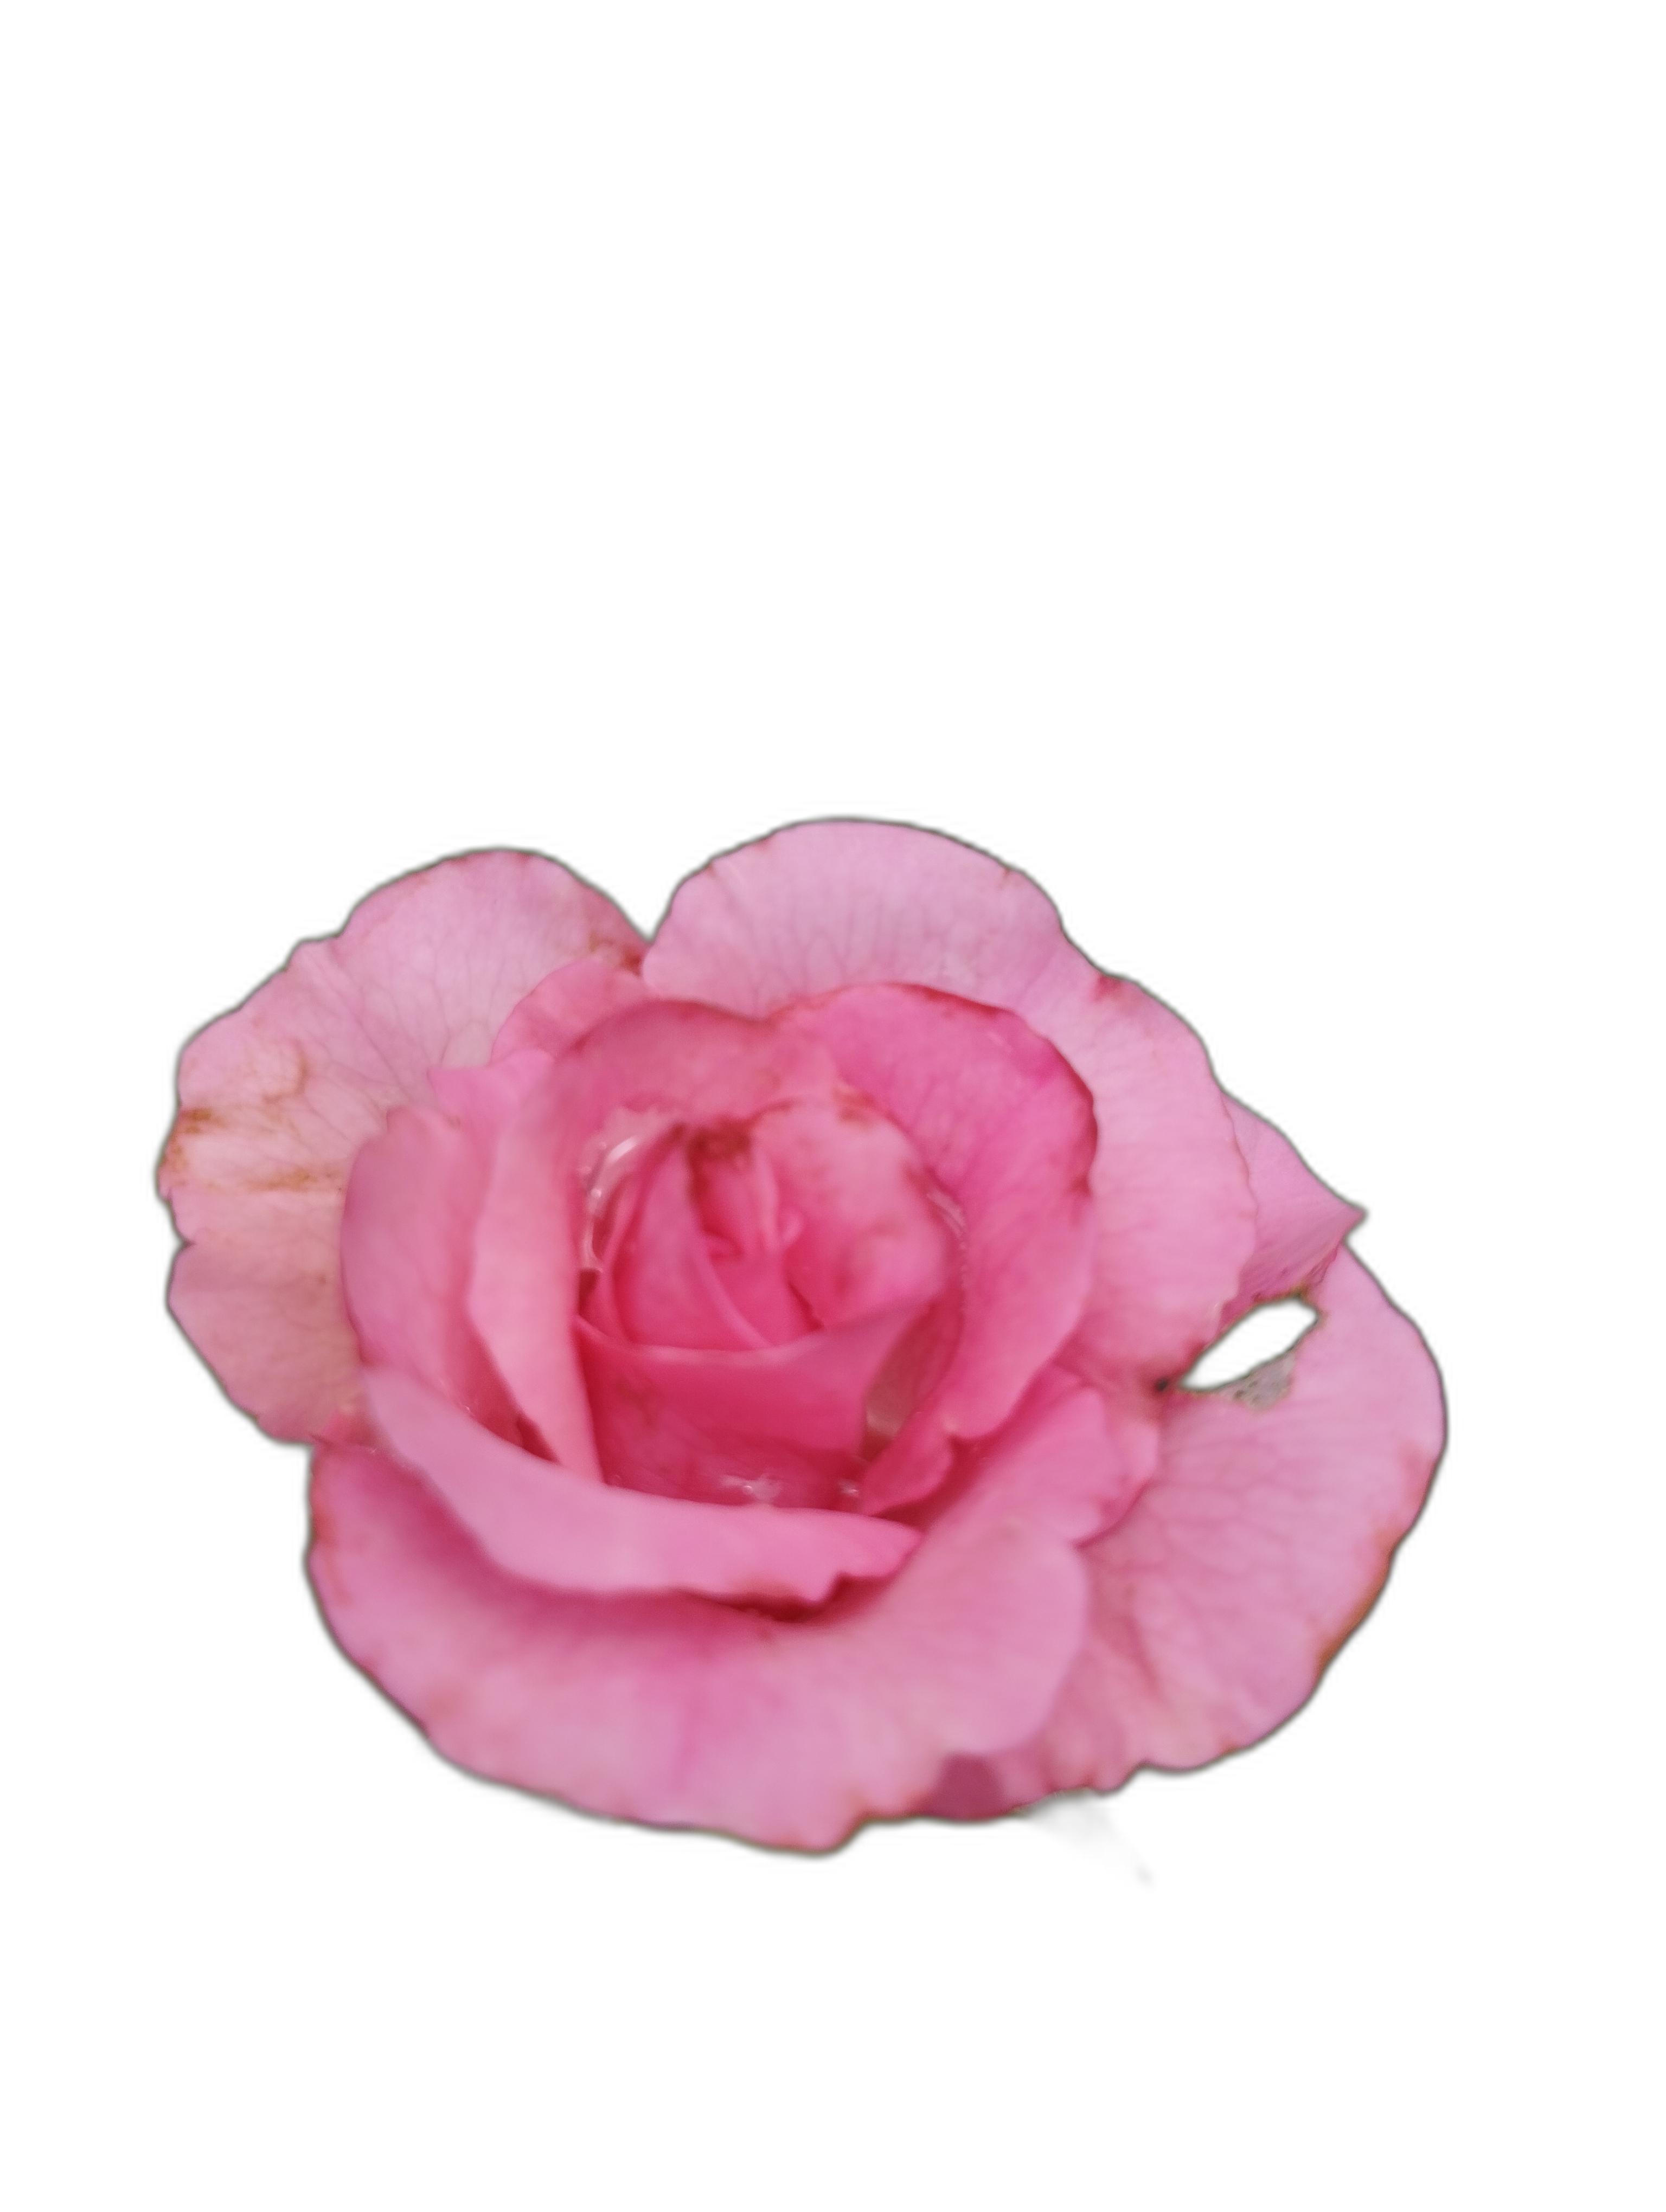
Label: Rose